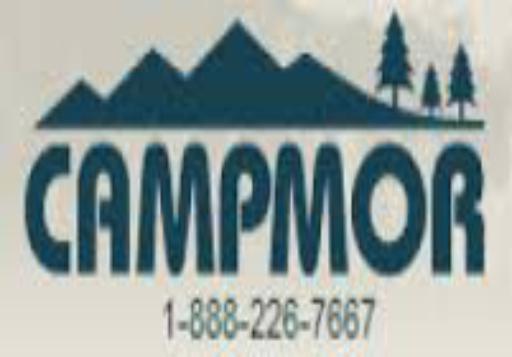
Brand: Campmor
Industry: Clothes